Karlheinz Martin

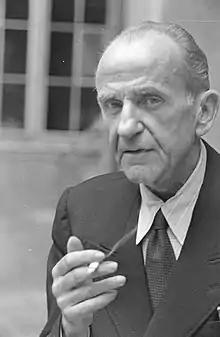
Karlheinz Martin

Karlheinz Martin (May 6, 1886 – January 13, 1948) was a German stage and film director, best known for his expressionist productions.